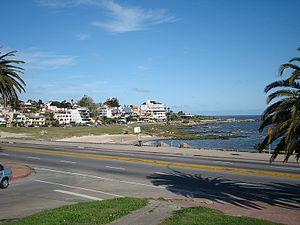
La Rambla de Montevideo est une grande avenue de plus de 22 km de long qui borde la côte du Río de la Plata à Montevideo, Uruguay.
Cet article recense les sites inscrits au patrimoine mondial en Uruguay.